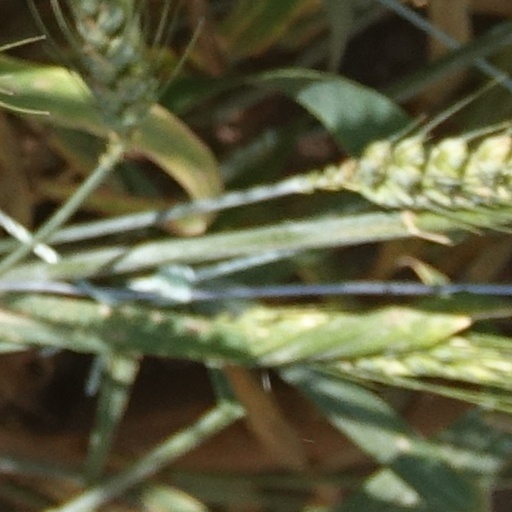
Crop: wheat